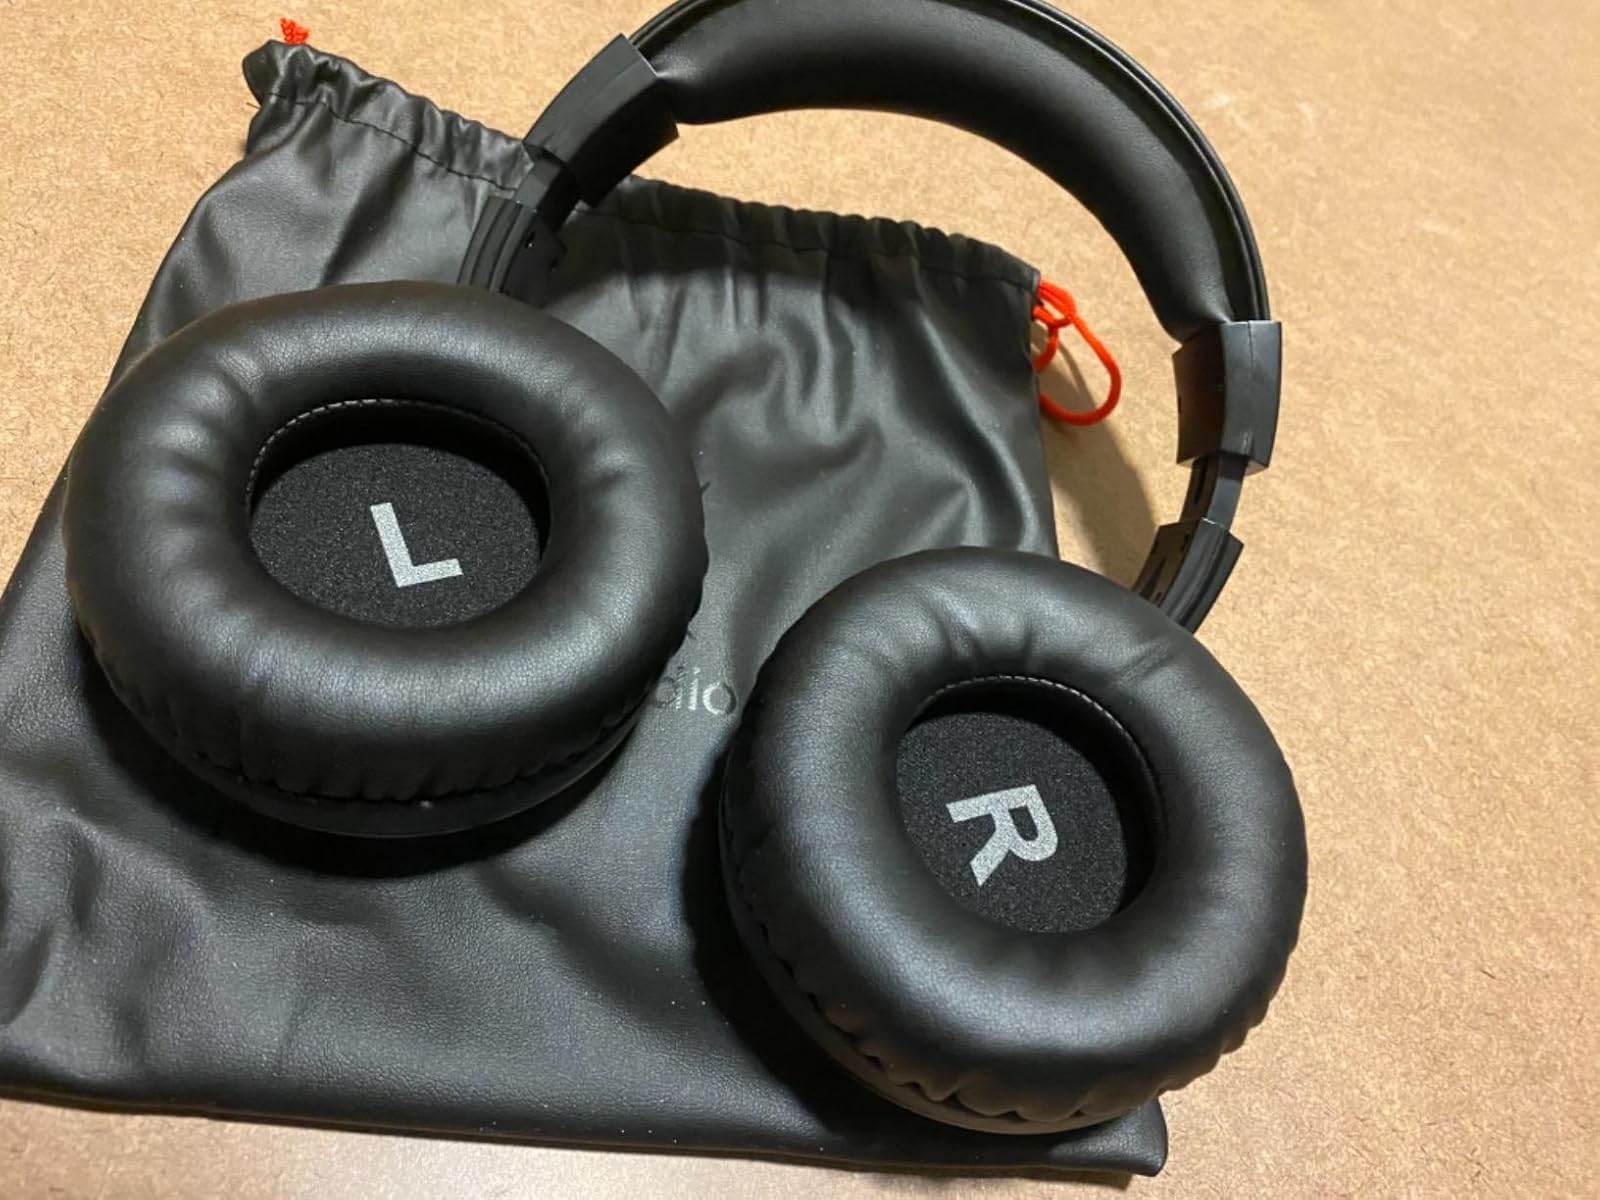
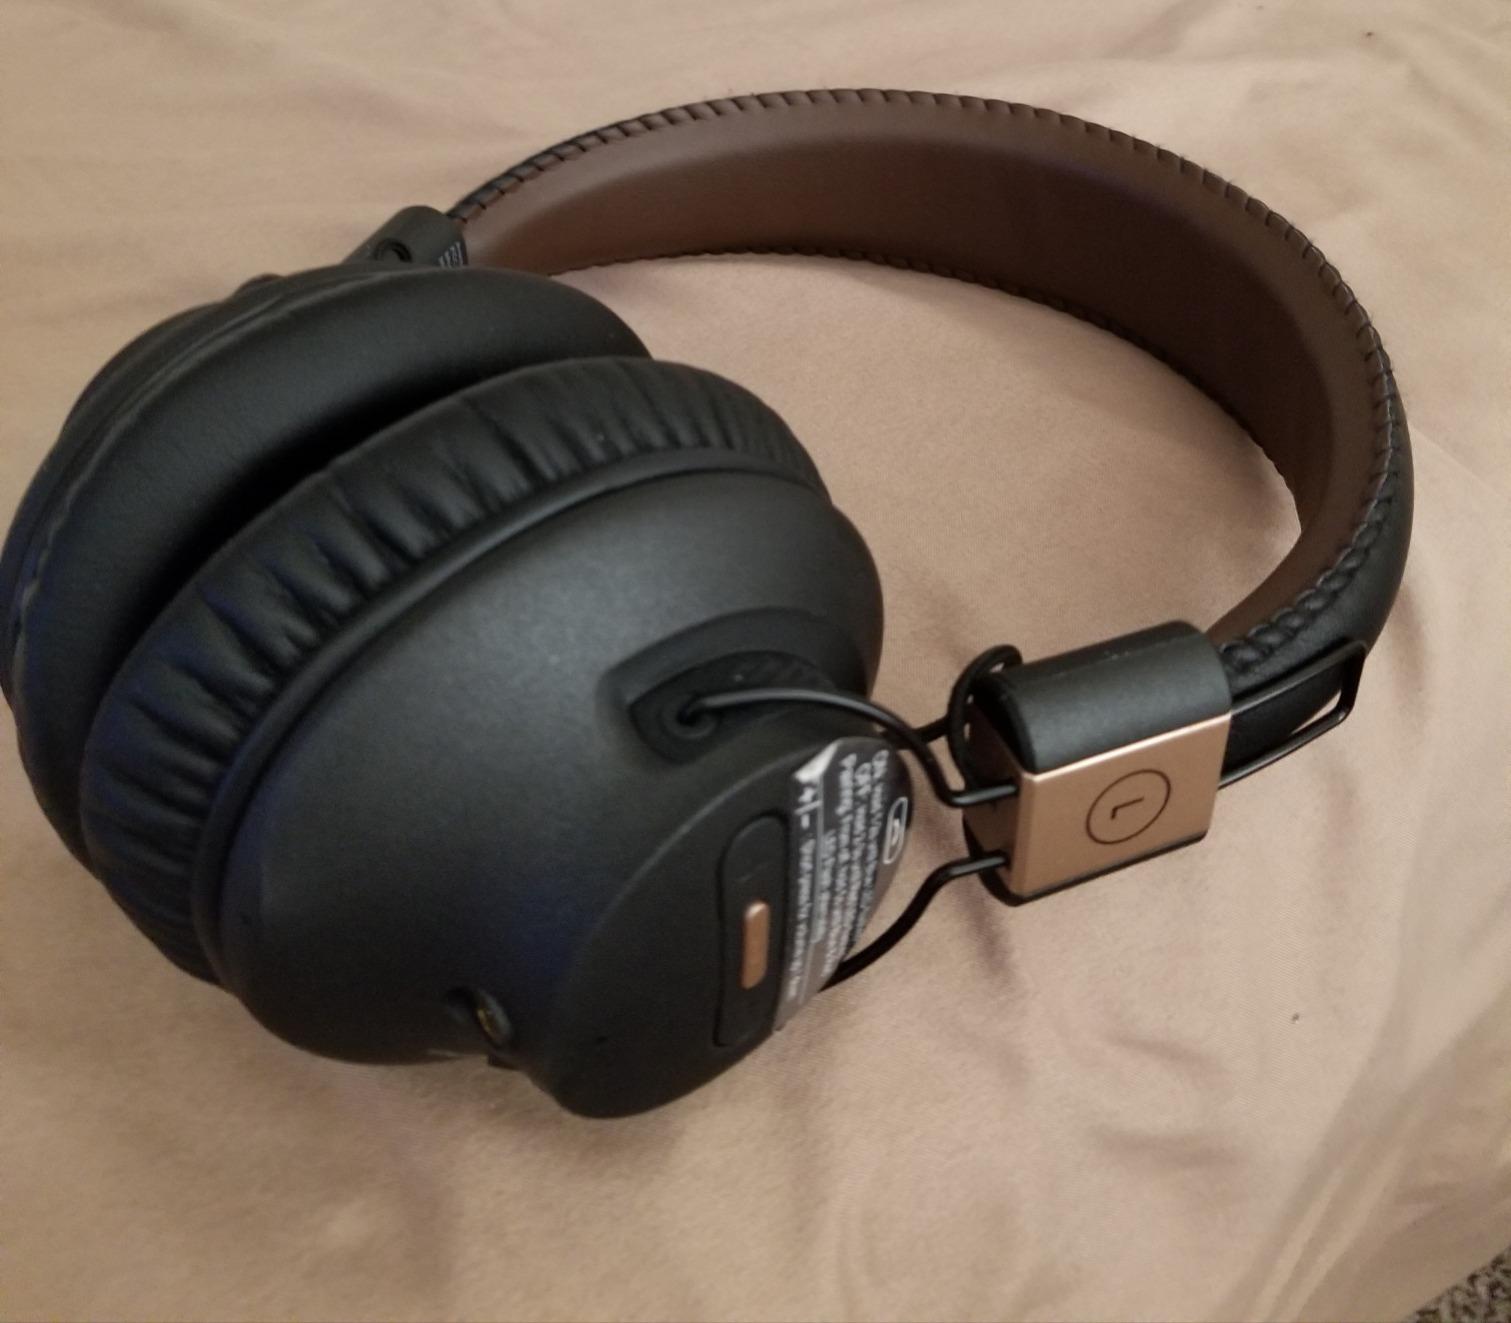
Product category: headphones
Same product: no